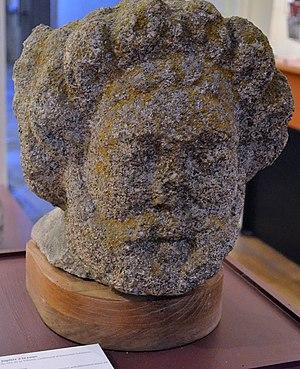
Jupiter à la roue de La Villette, Musée de la Sénatorerie, Guéret.
Germain-Jean-Jacques Sauvanet, né le 28 mai 1849 à Saint-Domet et mort le 5 décembre 1916 à Issoudun-Létrieix, est un architecte français. Il était architecte départemental de la Creuse.
Issoudun-Létrieix est une commune française située dans le département de la Creuse, en région Nouvelle-Aquitaine.
Le musée d’Art et d’Archéologie de Guéret ou musée de la Sénatorerie est un musée municipal qui dépend de la ville de Guéret, préfecture de la Creuse, il est labellisé Musée de France.